Colleen McEdwards

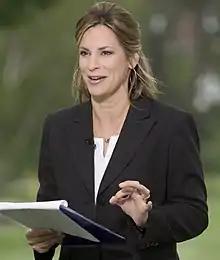

Colleen McEdwards (born 1964 in Southern Ontario, Canada) is a Canadian-American journalist and educator. She reported for CBC News for 10 years and CNN International for 16 years. After suffering from debilitating vertigo, she left broadcasting and earned a PhD in Education in 2012, and has taught at the University of Florida, Georgia State University, and as an adjunct professor for two semesters at the University of North Alabama.